Darren Osborne

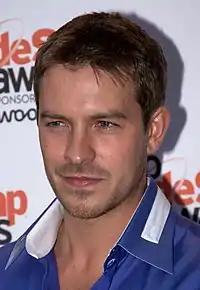
Ashley Taylor Dawson ("pictured") said that Darren becoming a father changed him.

Darren and Nancy marry. Dawson explained that Darren felt "relief" that the wedding went ahead as he "often worried that Nancy is too good for him". Dawson commented that he thinks "the characters work well together and they challenge each other all the time. It's quite comical, even when they're arguing. In many ways, Darren is a typical man and Nancy is a typical woman". On how married life will affect the couple Dawson said: "it will change them is by giving a bit of solidity to their relationship. It proves to both of them how much they mean to each other, so if anything, I think it will make them stronger". Explaining why Darren went ahead with planning the surprise wedding Dawson said: "he's got the pub back, he feels like he's learned all his lessons, and he's come full circle. This time around, Darren doesn't want to mess anything up and wants to get everything right. Now that they're married, having children is something that they'll look at in the future".